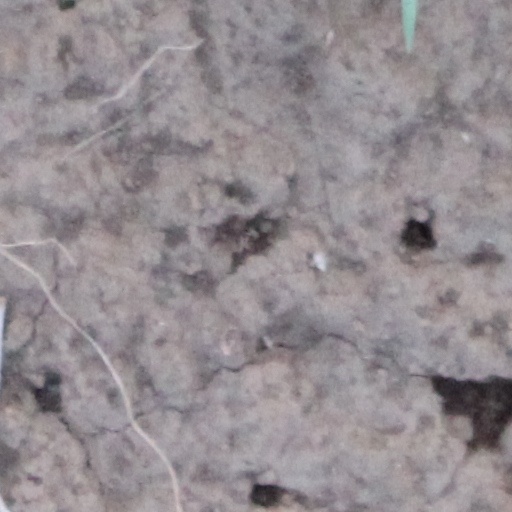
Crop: wheat